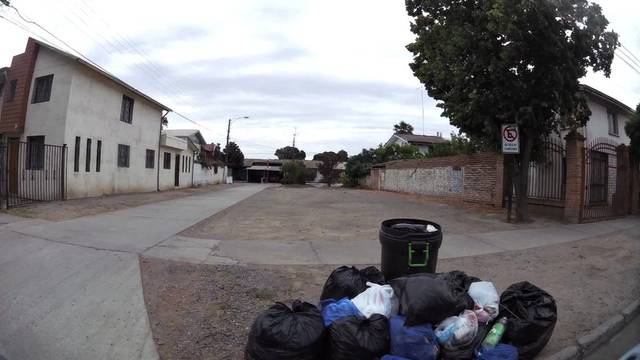
Region: Chile
Coordinates: -34.16, -70.744